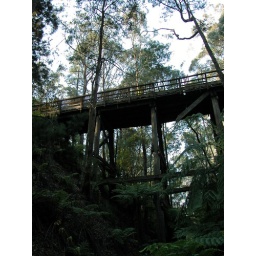
Timber road bridge over a railway line cutting, constructed c1892 as part of the Warragul to Noojee railway.